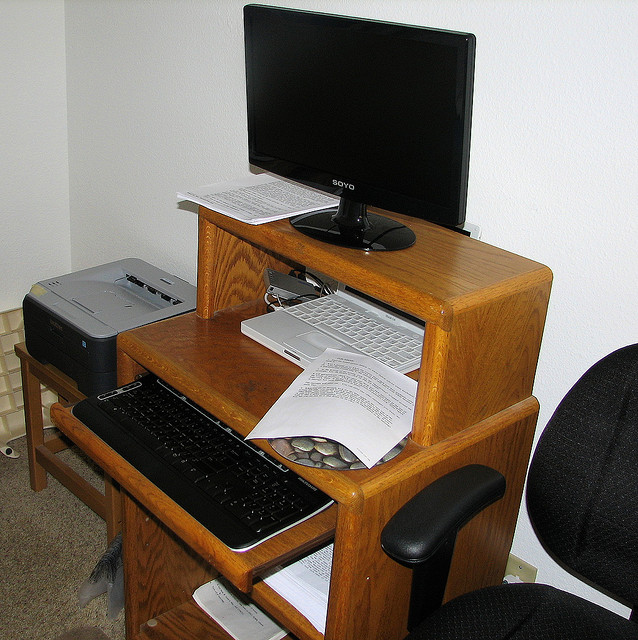
user: Given an image and a question. Answer the question in a short answer. Question: What part of the computer is on top of the desk? Short Answer:
assistant: monitor